Joseph Case High School

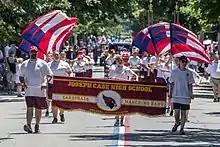
Case High School students marching in the Bristol Fourth of July Parade in 2017.

Joseph Case High School is named after the father of Elizabeth Richmond Case, a local philanthropist who married Frank Shaw Stevens. In 1927, Case donated funds to create the first high school in Swansea and chose the dedication to her father. In 1950, the architect Israel T. Almy designed the school building.